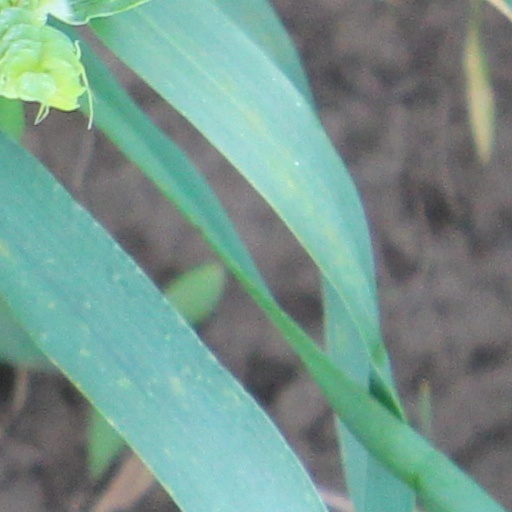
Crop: wheat